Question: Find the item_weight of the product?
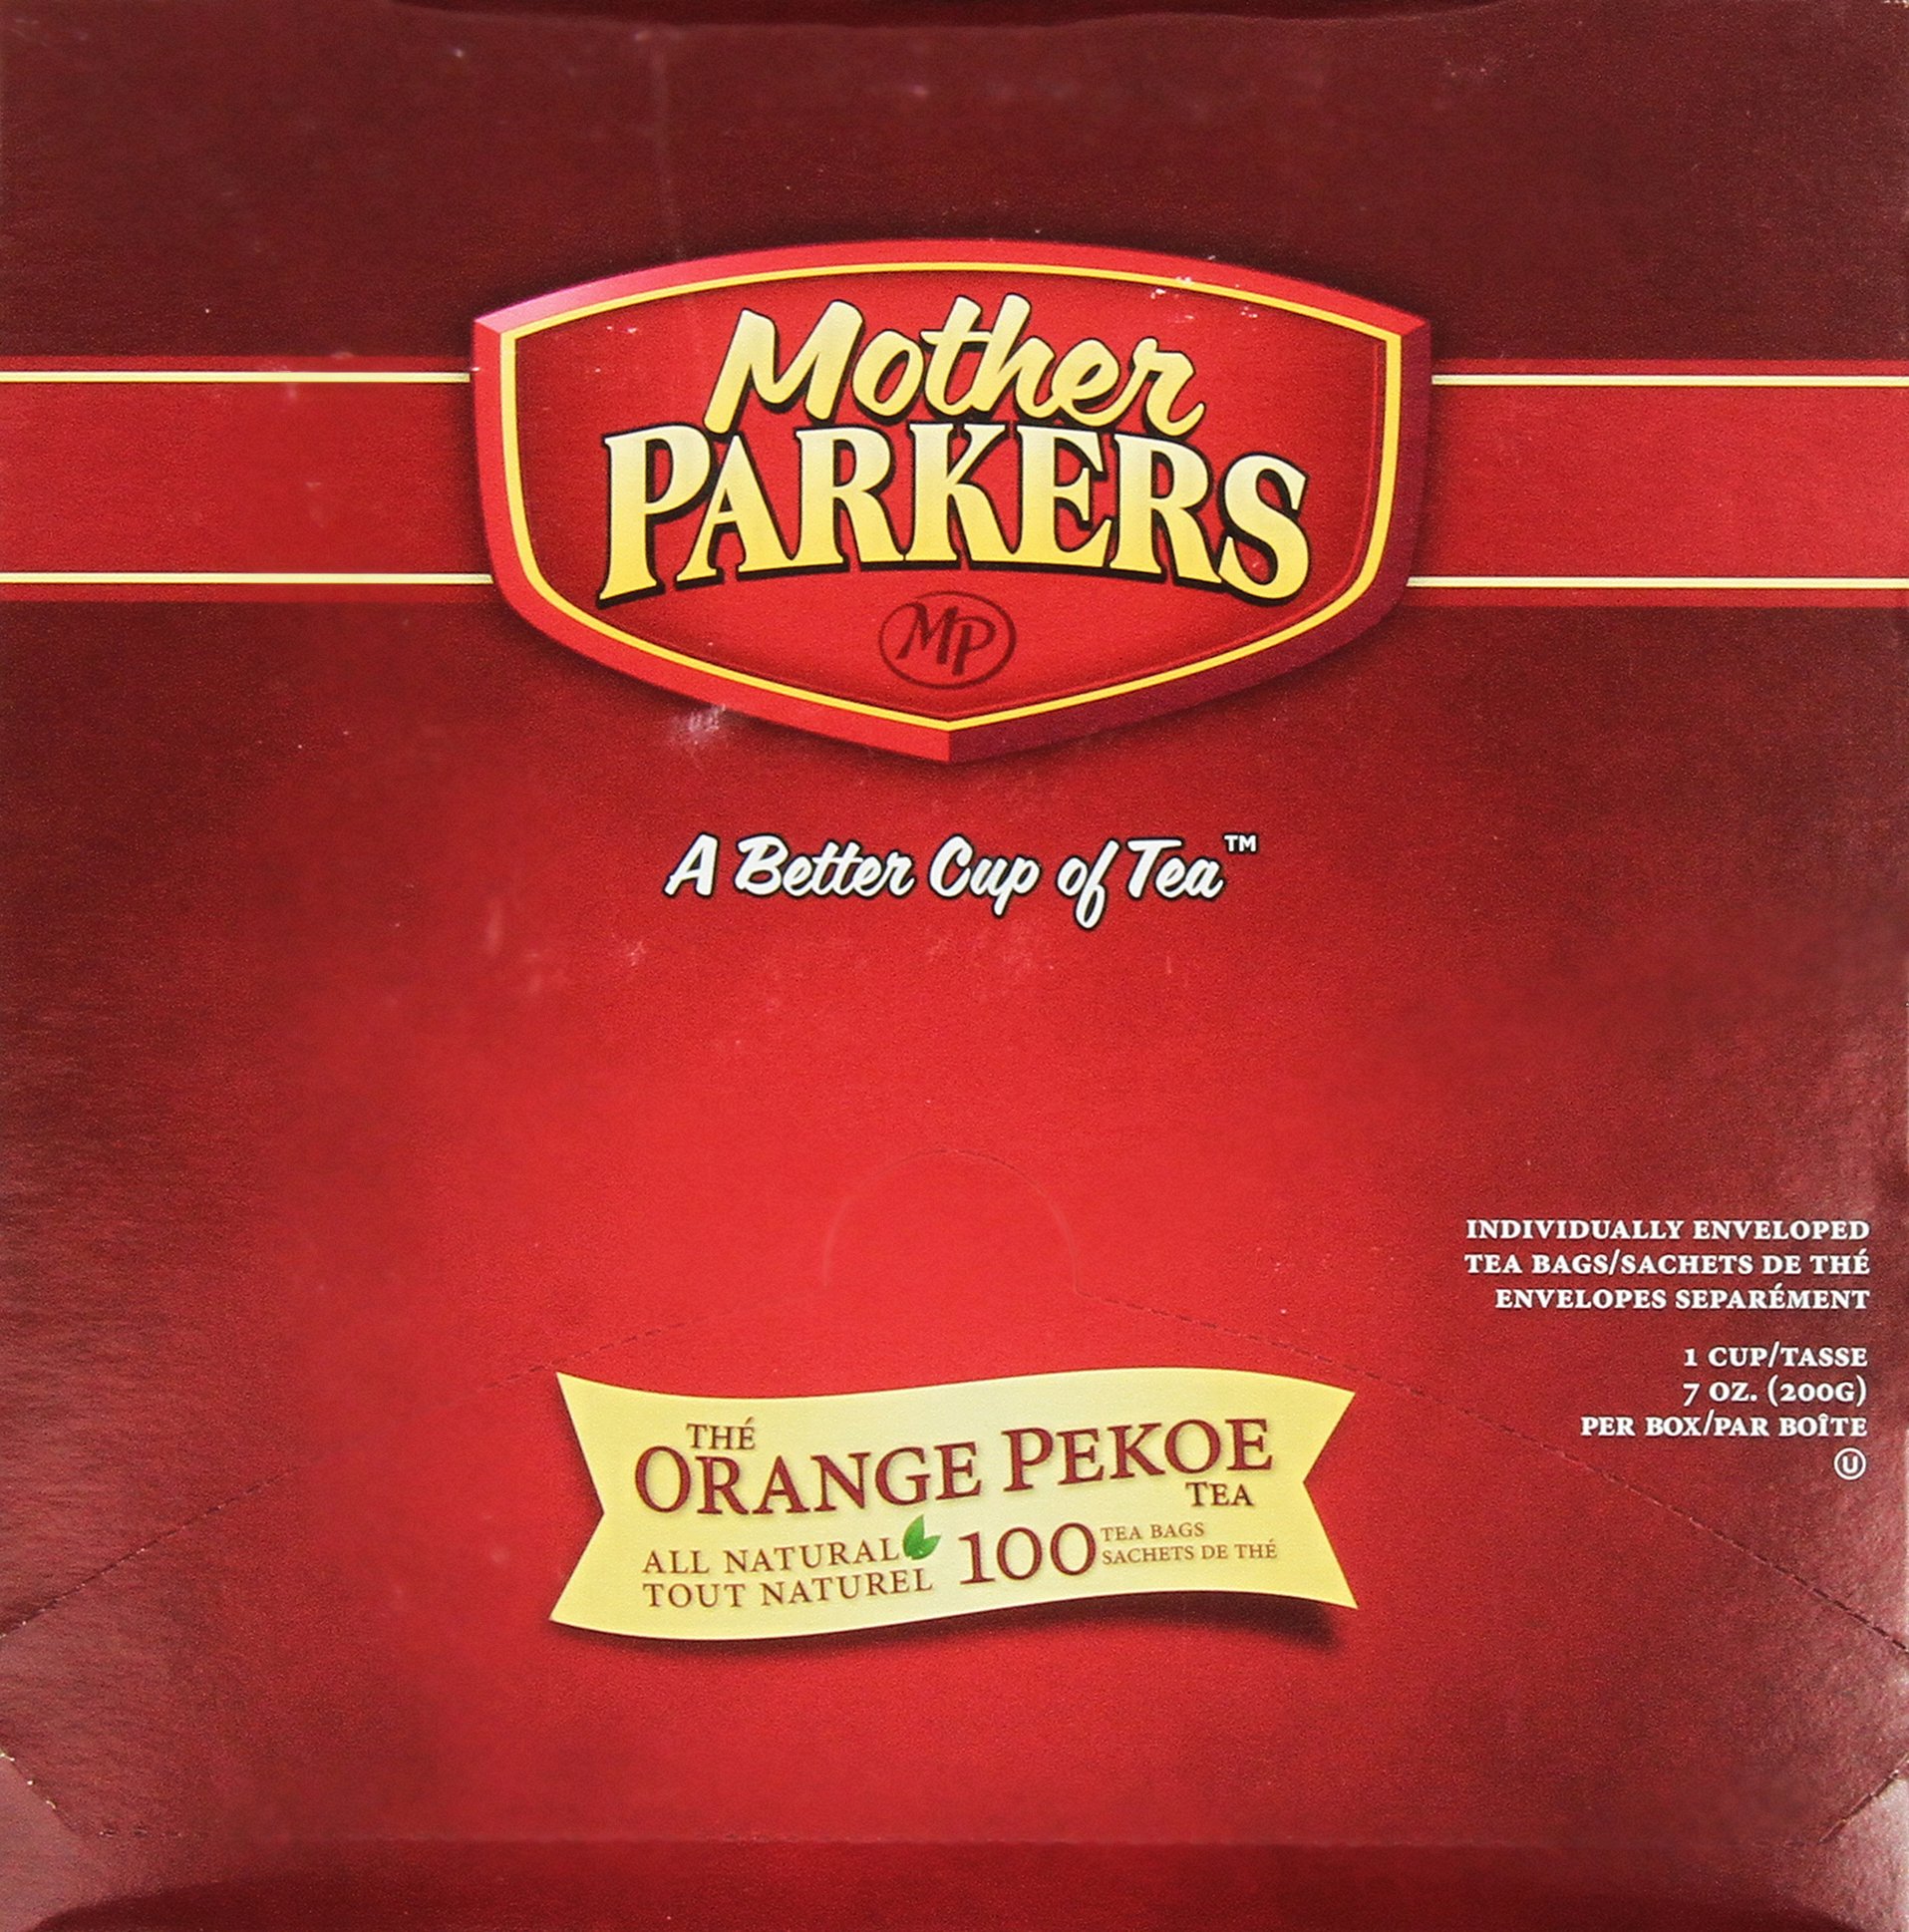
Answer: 200.0 gram